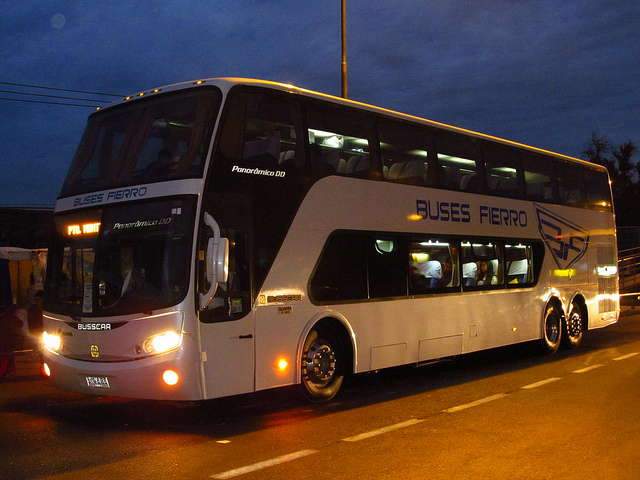
A silver double decker bus on street at night.

a double decker bus traveling in the night

A large double deck bus on the street.

A double decker bus driving down a street.

a double decker passenger bus traveling at night